Adrián Martínez (footballer, born July 1992)

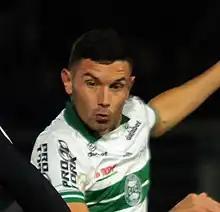
Martínez with Coritiba in 2022

Adrián Emmanuel Martínez (born 2 July 1992) is an Argentine footballer who plays as a forward for Racing.